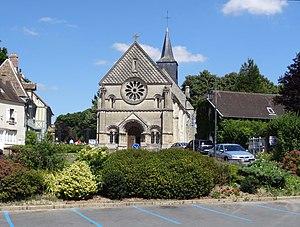
Place de l'Église.
L'église Sainte-Madeleine est une église catholique paroissiale située à Trie-Château, commune du Vexin français, dans le département français de l'Oise et la région Hauts-de-France. Organisée tout en longueur, elle se compose d'un narthex roman tardif des années 1160 ; d'une nef unique romane des alentours de 1100 ; et d'un chœur gothique de deux travées d'une centaine d'années plus récent. Le narthex, avec sa façade à la décoration exubérante, et son ancien portail latéral nord également richement décoré, constitue l'une des œuvres romanes les plus extravagantes dans le Vexin. Il est souvent comparé au croisillon nord de l'église Saint-Étienne de Beauvais. Or, seulement le rez-de-chaussée est authentique, exceptés certains éléments abîmés refaits pratiquement à l'identique au cours de la restauration des années 1860/67. Les parties hautes sont une création néo-romane imaginée par l'architecte Aymar Verdier. À l'intérieur, le narthex a été remanié, ou bien n'a jamais été achevé, car il n'est pas voûté, et des doutes sont permis que cela ait jamais été le cas.